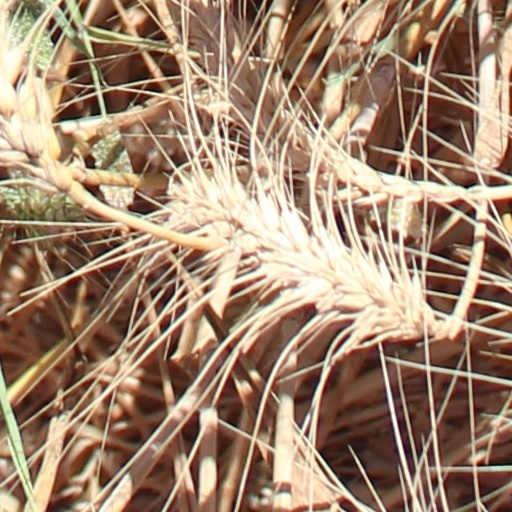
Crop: wheat